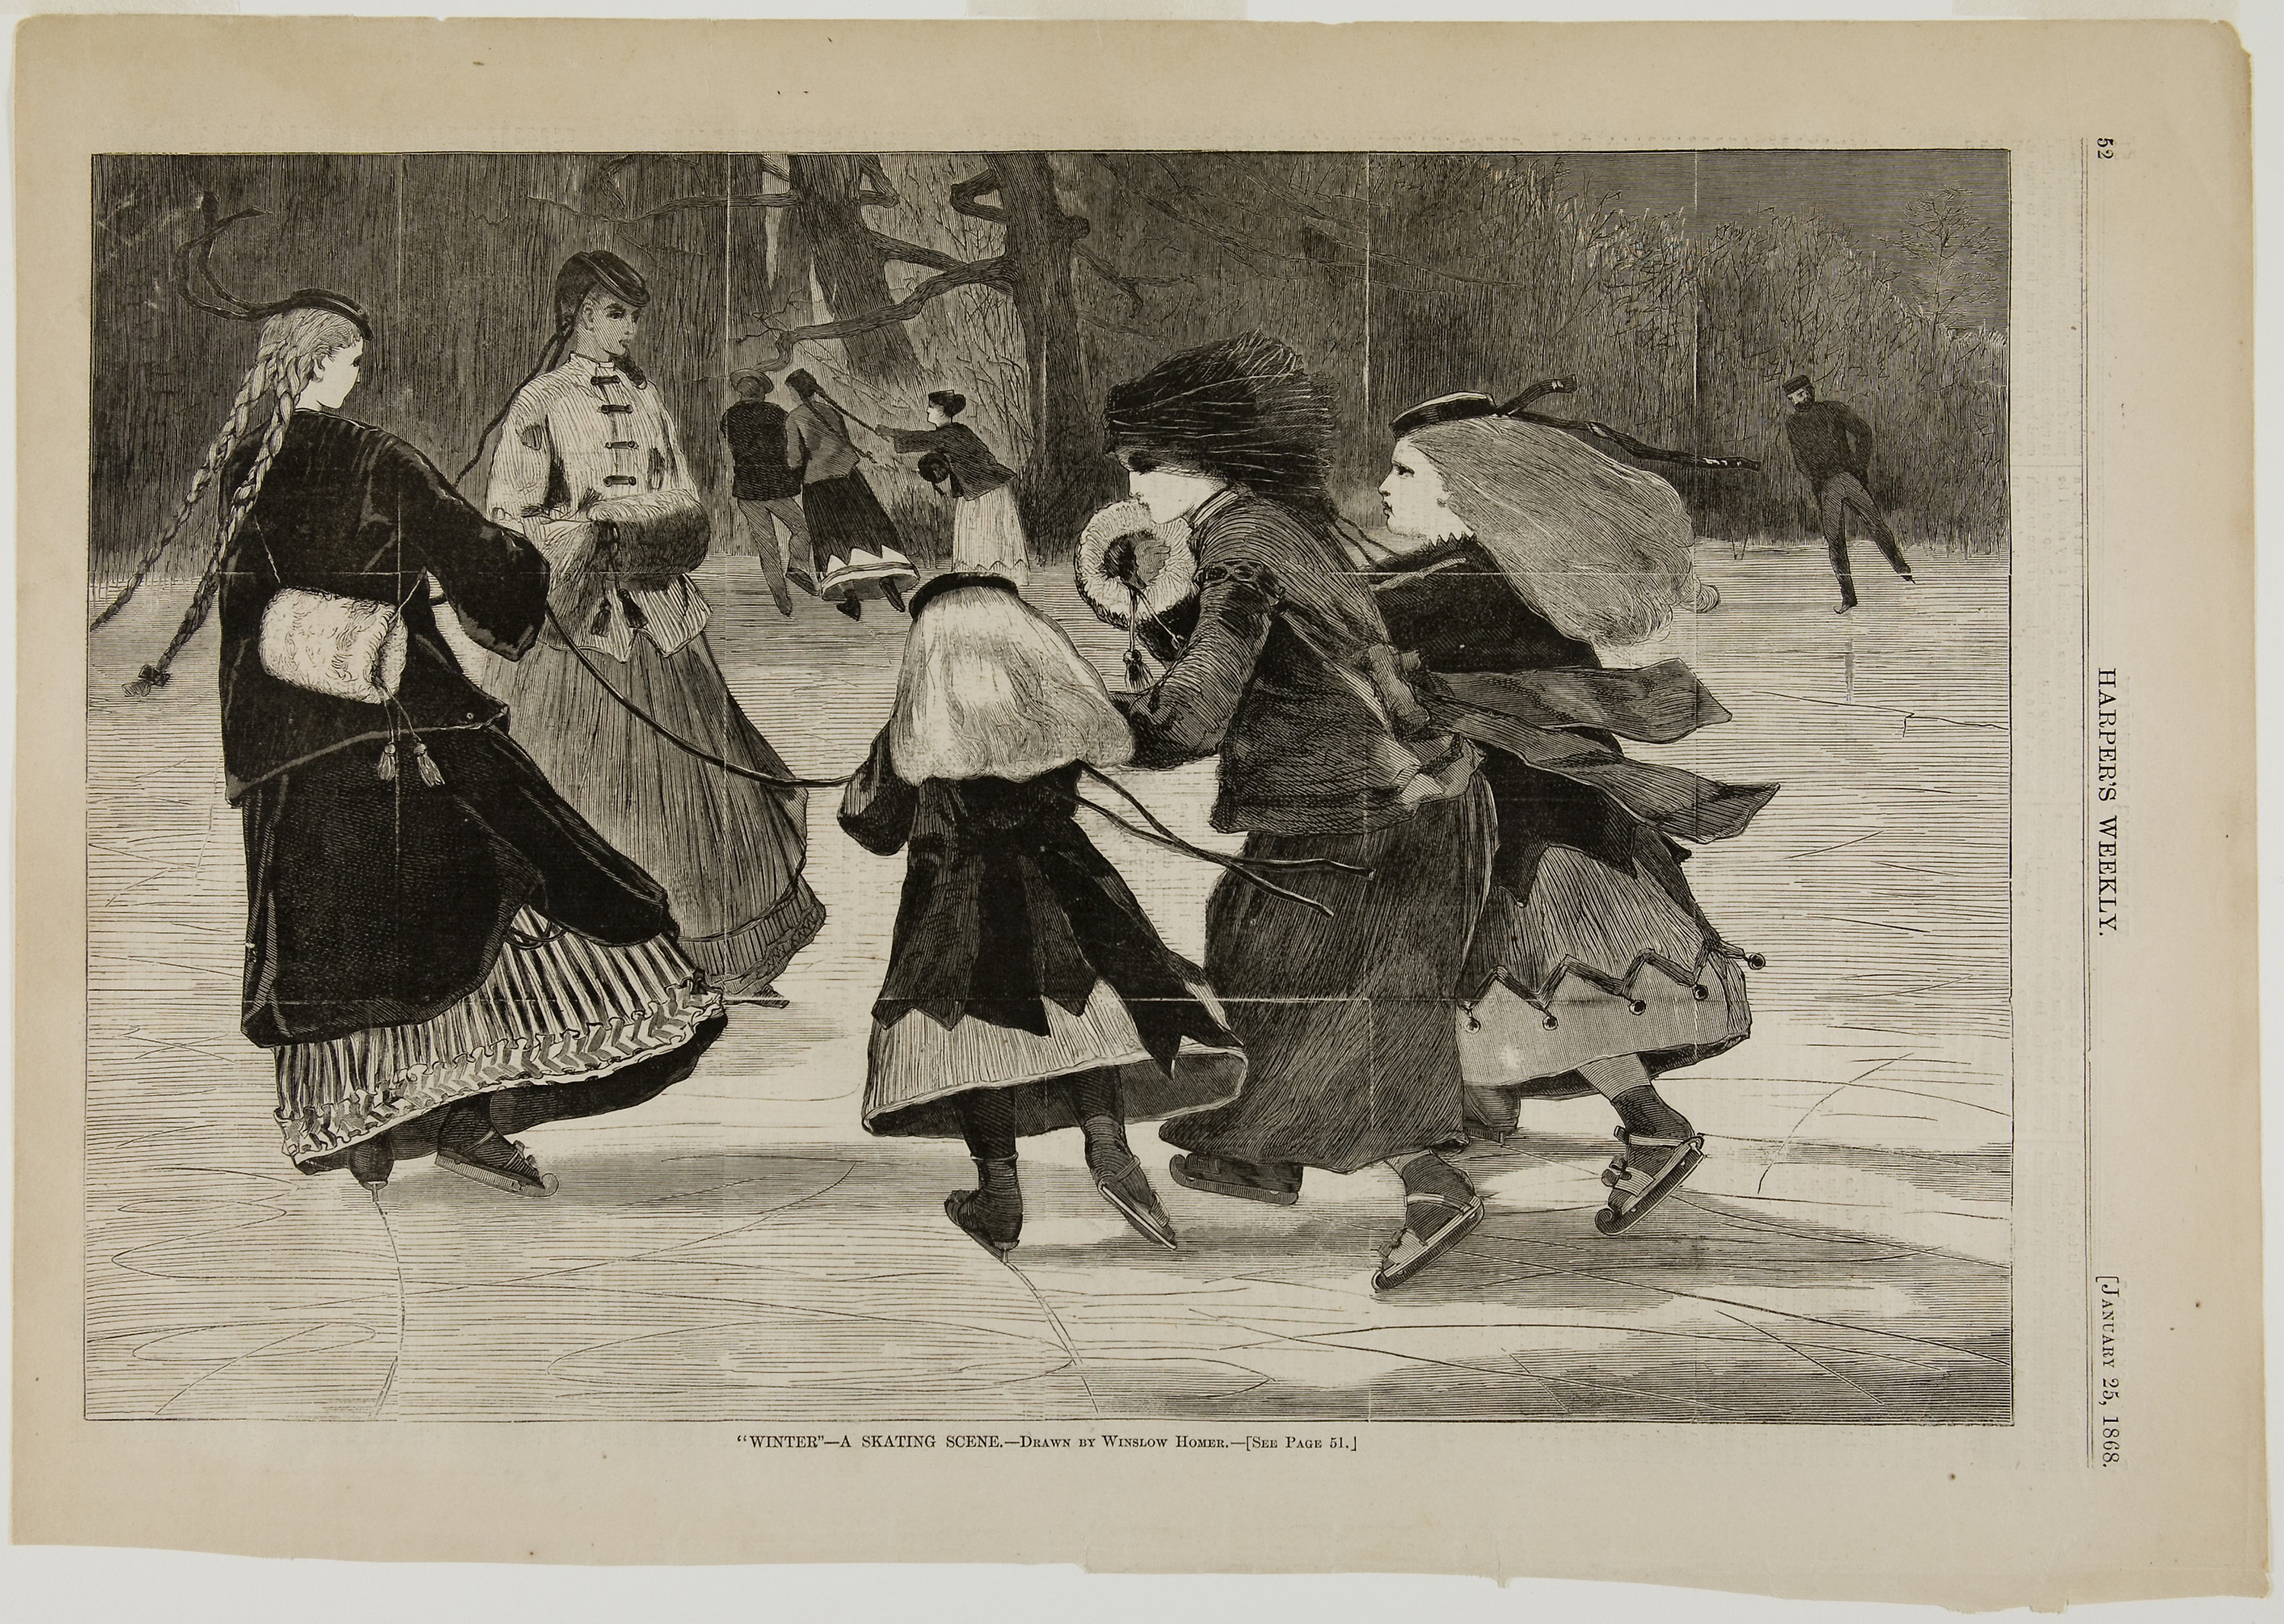
art, vintage clothing, history, human behavior